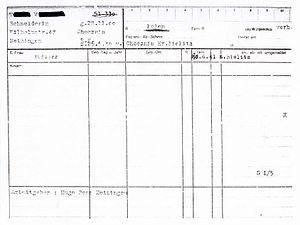
Hugo Boss AG est un groupe international de mode, basé en Allemagne, spécialisé dans le prêt-à-porter. Fondée en 1924 par Hugo Ferdinand Boss, Hugo Boss est l'une des plus célèbres marques mondiales de mode masculine, vendant un costume sur six dans le monde, et commercialisée dans plus d'une centaine de pays avec plusieurs centaines de boutiques gérées en propre et un millier de franchises.